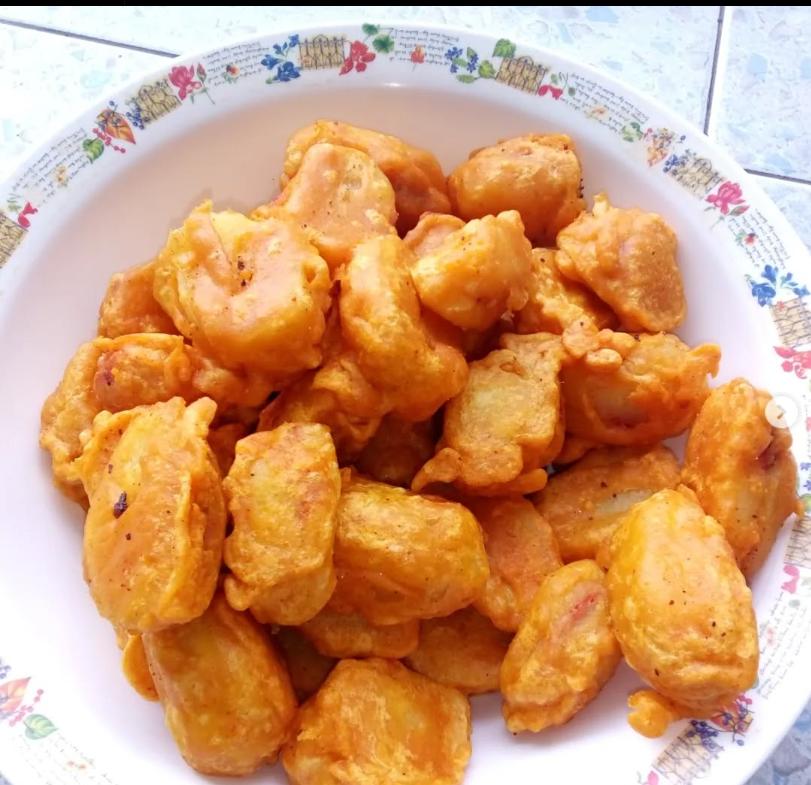
Chakula iliyoandaliwa ni aina ya viazi ambavyo vimepikwa kwenye mafuta mengi na kuwekwa rangi hasa ya manjano. Viazi hivi huwa ni vitamu sana na vinapendwa sana na watu walio pwani.